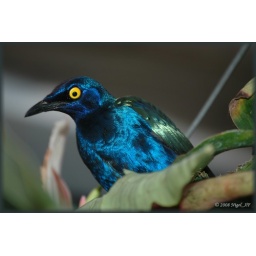
... beautiful blue bird seen in botanic garden &amp;quot; La Mortella&amp;quot;, Ischia. Please enlarge to enjoy the details.